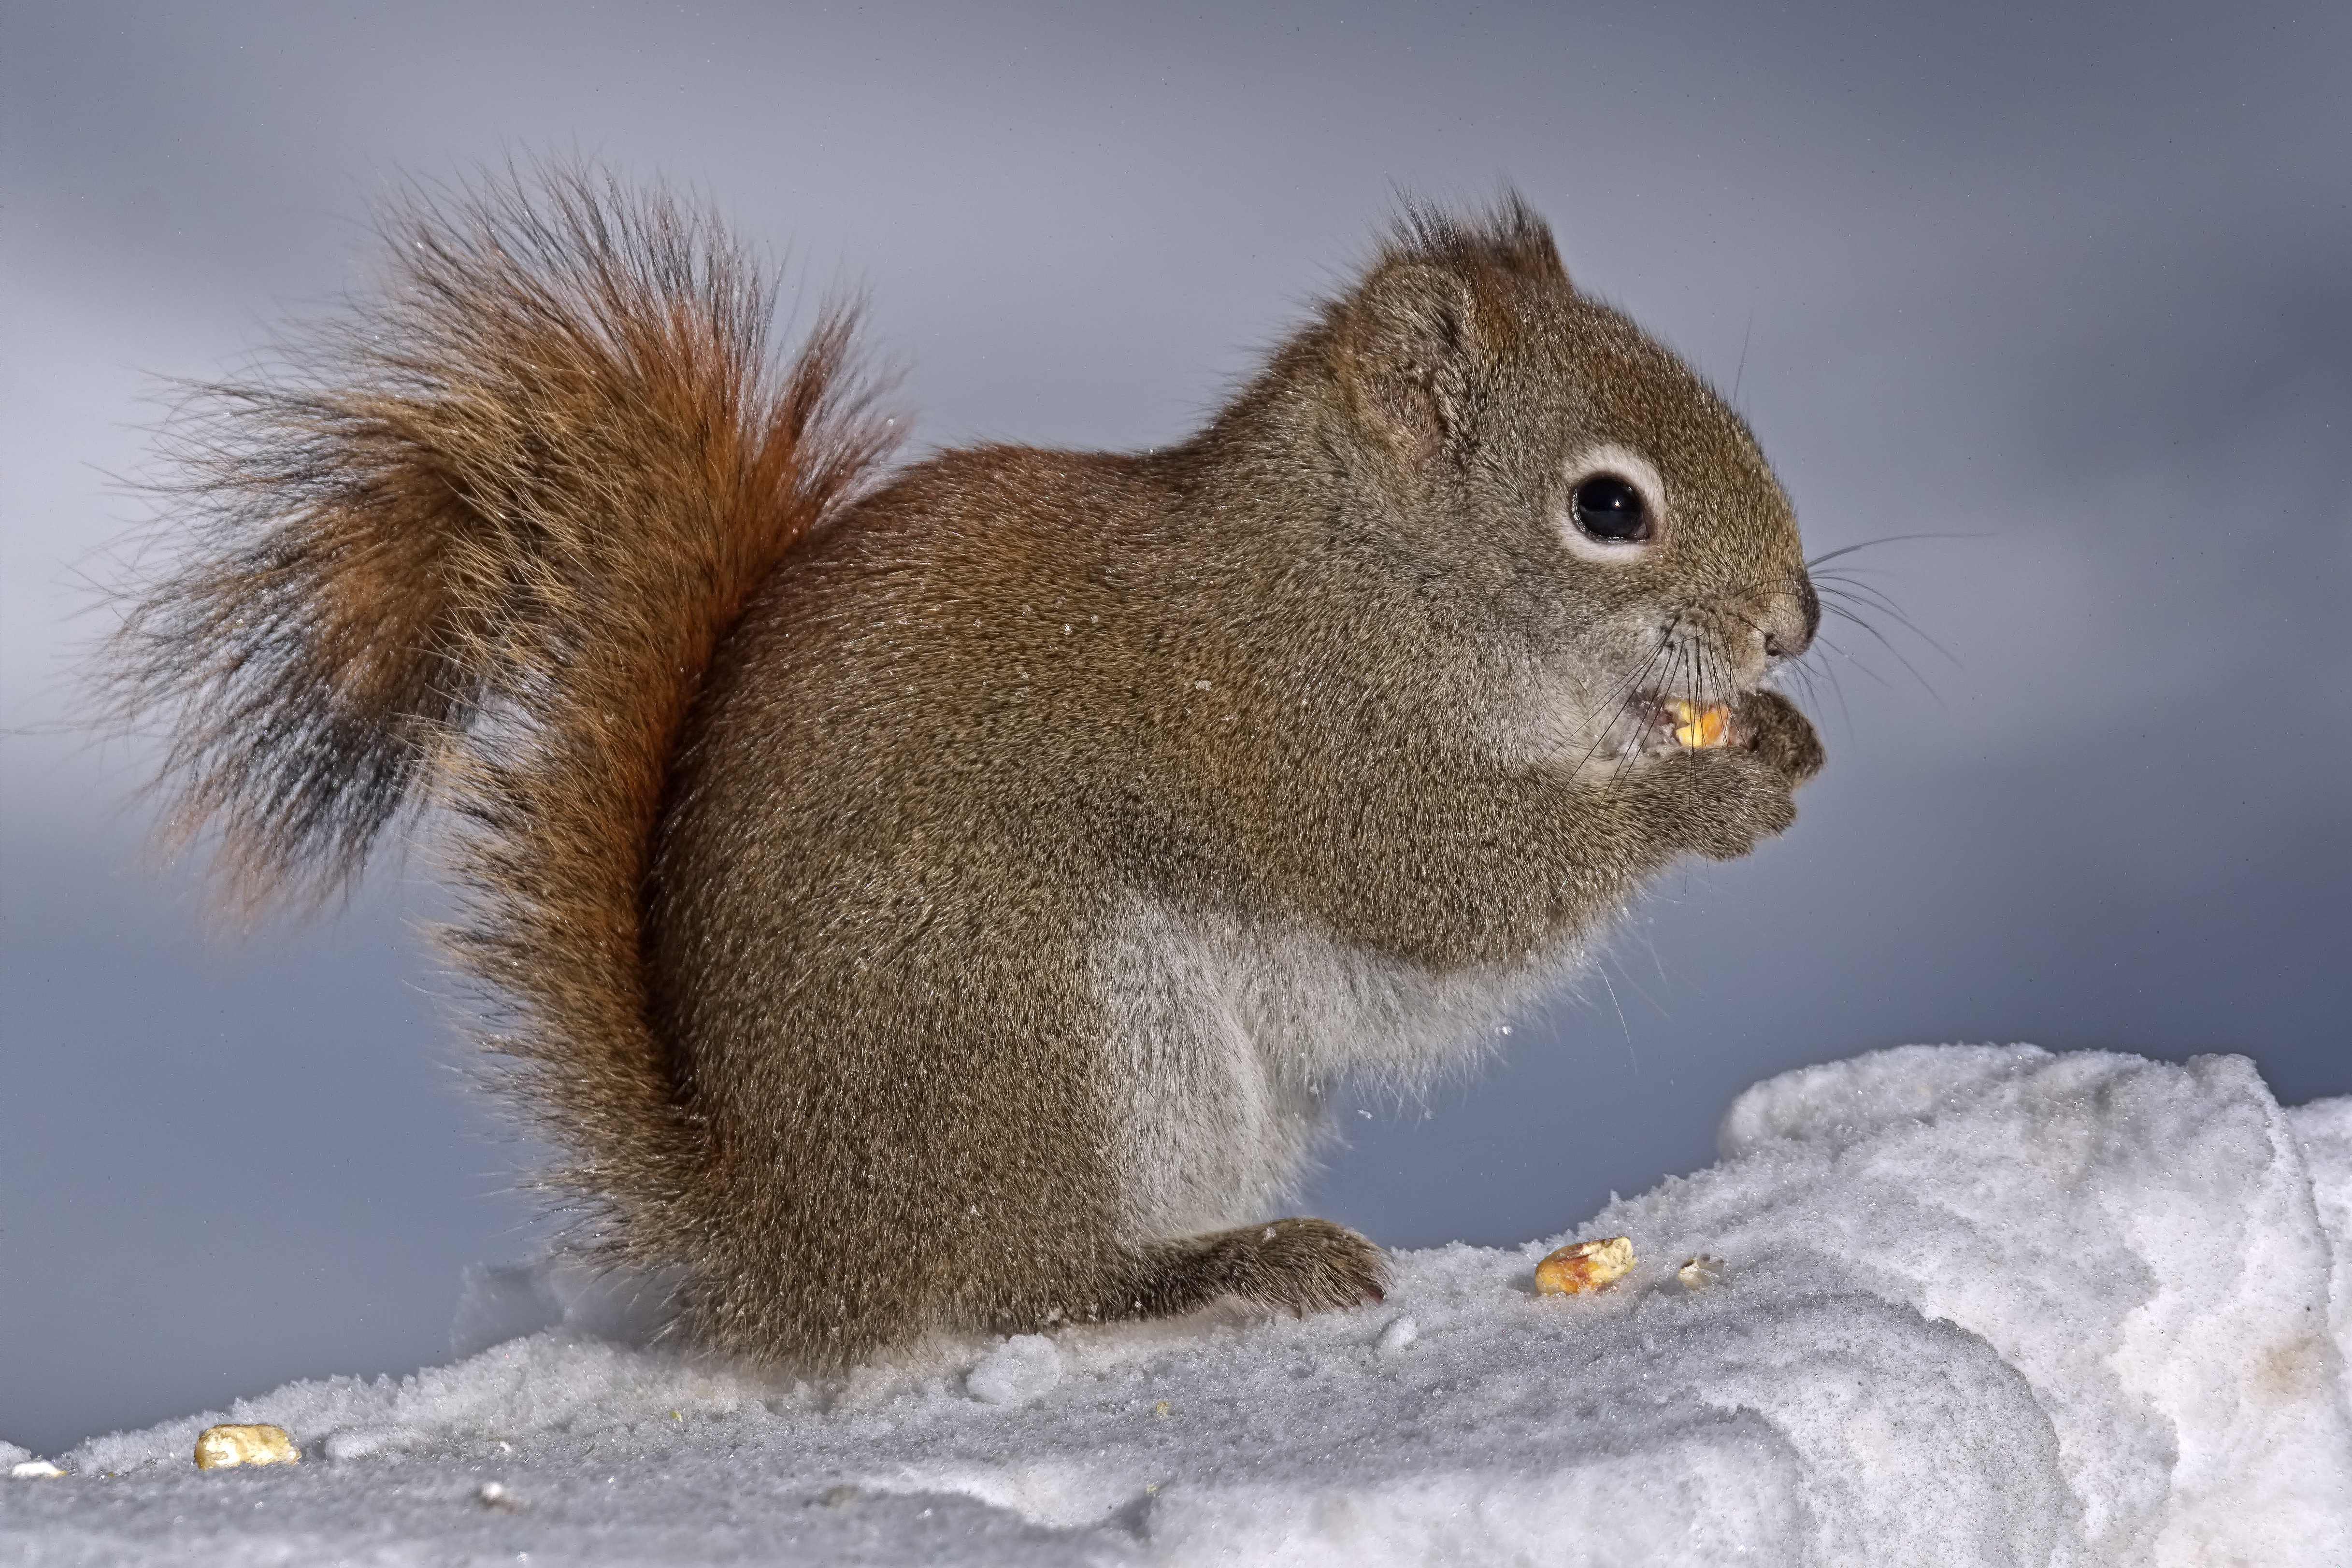
winter, snow, vertebrate, mammal, squirrel, grey squirrel, ground squirrels, fox squirrel, snout, Eurasian Red Squirrel, whiskers, tail, wildlife, organism, rodent, adaptation, fawn, Douglas squirrel, fur